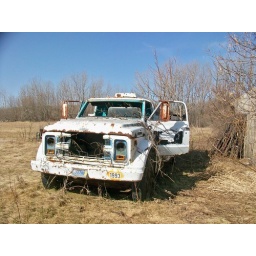
truck I found at the abandoned horse stable near Lakeville, Minnesota by I-35. Tabs on plates are from 1988.